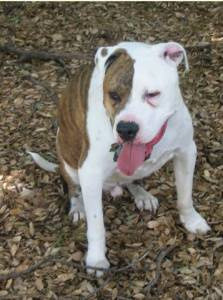
Breed: american pit bull terrier